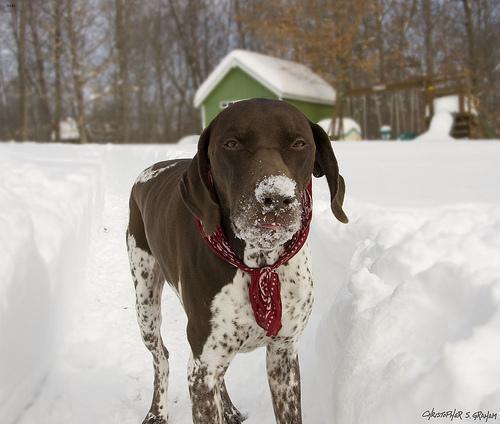
german shorthaired